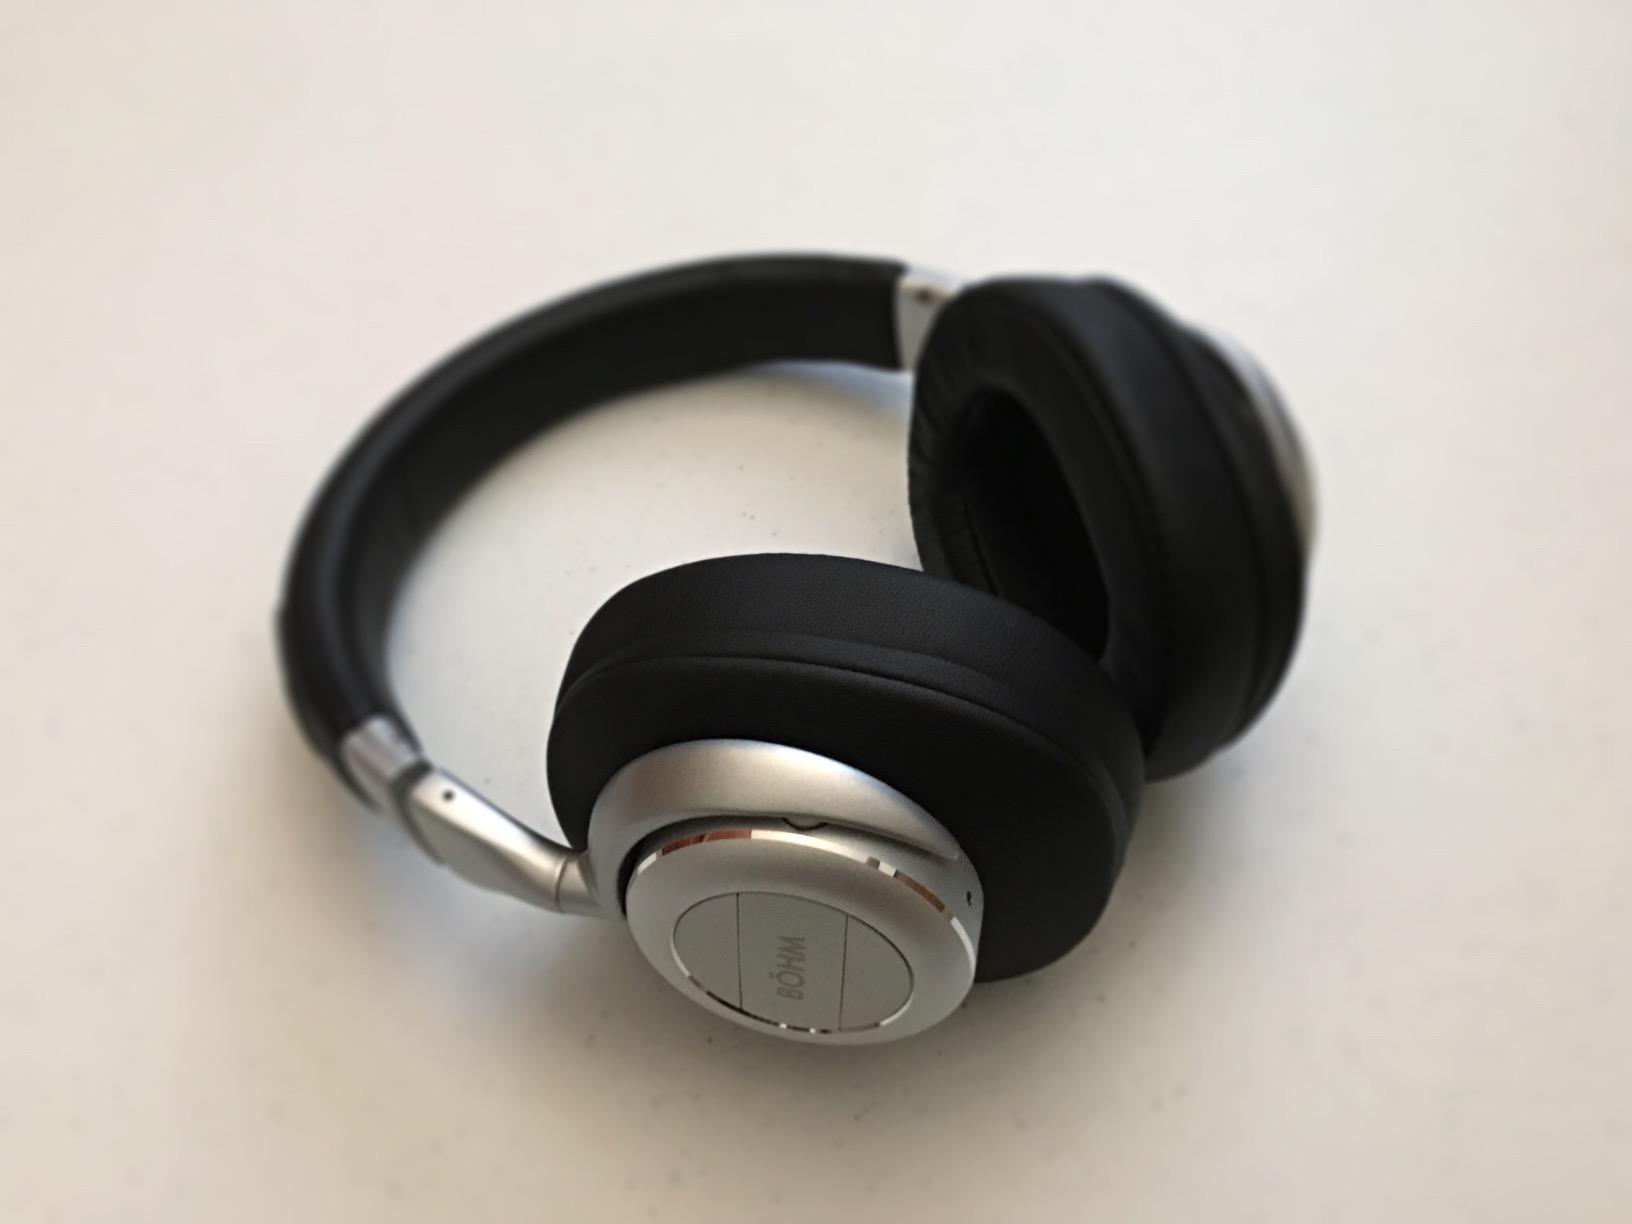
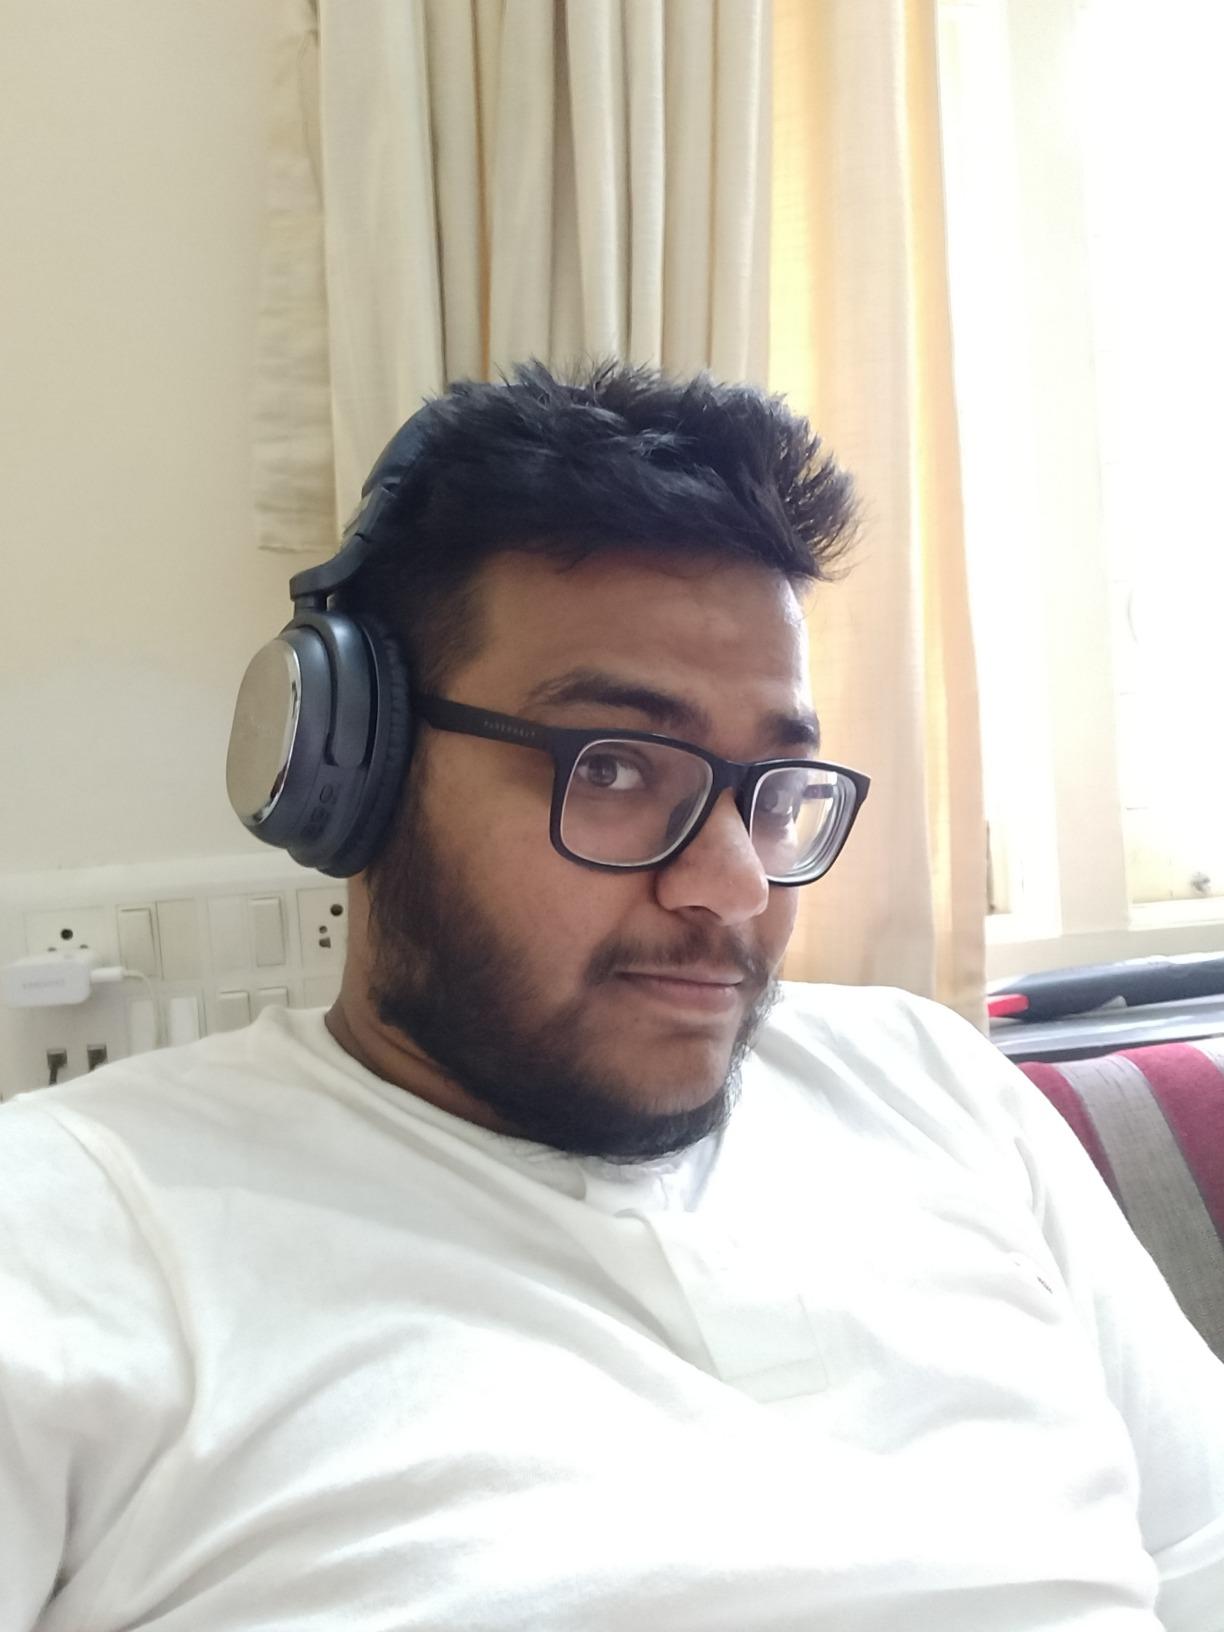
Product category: headphones
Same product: no